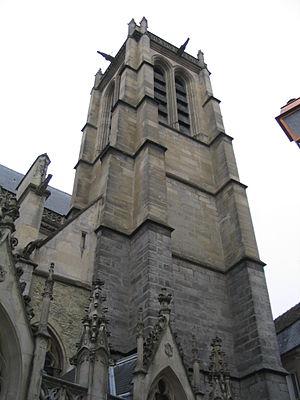
L'église Saint-Aspais est une église catholique paroissiale située à Melun, en France, sur la rive droite de la Seine. C'est l'unique église de France dédiée à saint Aspais, évangélisateur de la ville à la fin de l'Antiquité, dont la vie est inconnue. Elle se situe initialement dans un faubourg, et succède à une église gothique plus modeste, dont un chapiteau et quelques débris ont été retrouvés en 2011. À la fin du XVᵉ siècle, Saint-Aspais est la paroisse la plus populeuse de la ville, et les habitants décident d'agrandir l'église. D'abord, un nouveau clocher est bâti au nord de la façade, et terminé vers 1480. À partir de 1506, la façade est refaite dans le style gothique flamboyant, ainsi que les trois travées de la nef. La construction du nouveau chœur est lancée le 23 mars 1517, sous la direction du maître-maçon parisien Jehan de Félin, qui fournit également un plan pour la reconstruction totale de l'église, y compris la nef bâtie à peine dix ans plus tôt. De Félin donne plus d'élévation au chœur que les marguilliers n'avaient imaginé, et soigne le décor sculpté, ce qui provoque la colère du conseil de fabrique soucieux de la maîtrise du budget, et entraîne des procès.